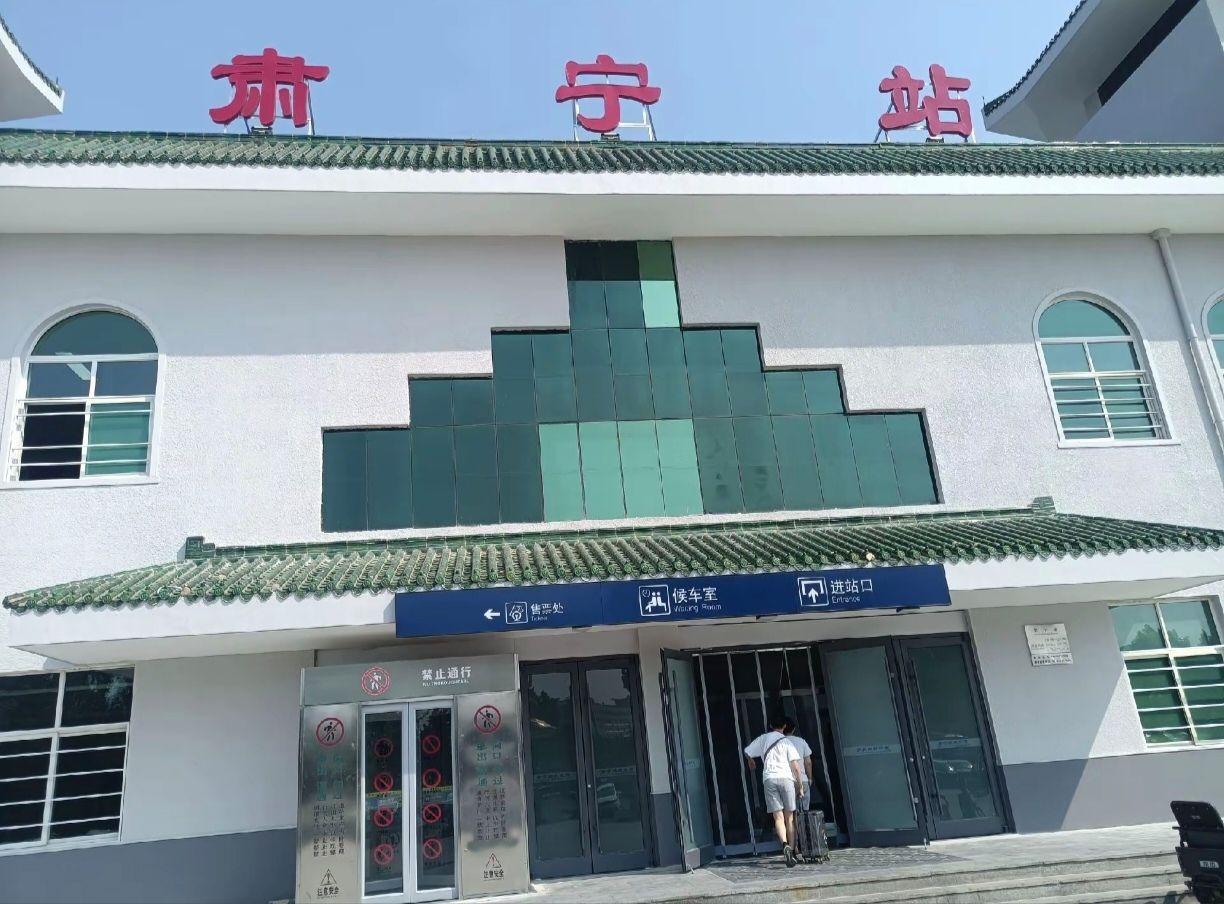
地标名称：肃宁站
所在城市：沧州市·肃宁县